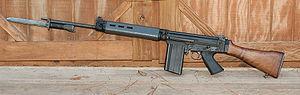
Le FN FAL est un fusil semi-automatique de calibre 7,62 OTAN de conception belge fabriqué par la FN Herstal.